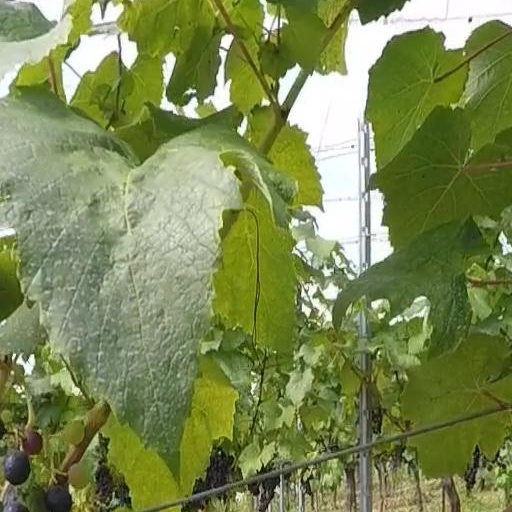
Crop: grape